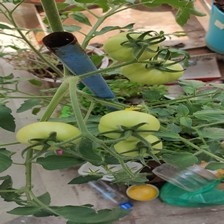
Label: tomato